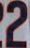
Number: 2